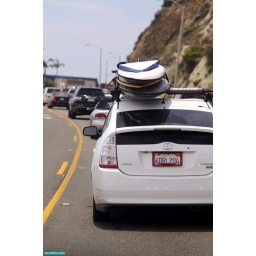
summer traffic on pacific coast highway today up by the chart house restaurant